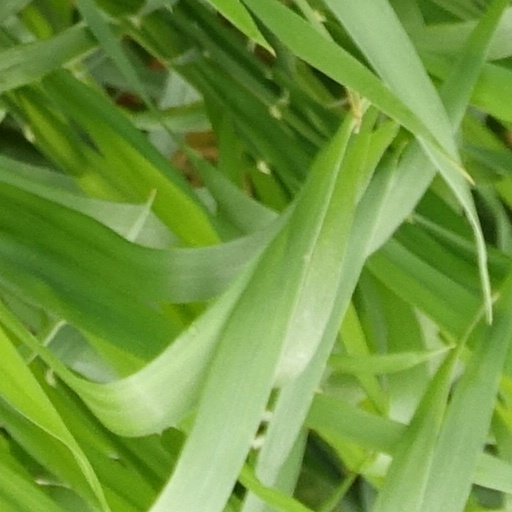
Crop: wheat